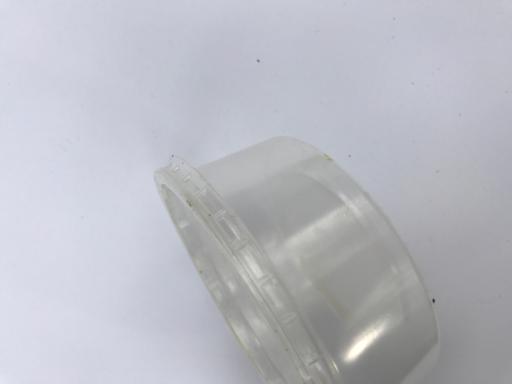
Waste category: plastic